Emily Carr

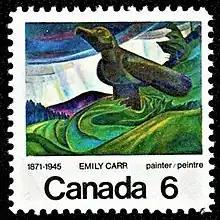
1971 Canada stamp honoring Emily Carr, based on her painting "Big Raven"

Carr's life itself made her a "Canadian icon", according to the "Canadian Encyclopedia". As well as being "an artist of stunning originality and strength", she was an exceptionally late bloomer, starting the work for which she is best known at the age of 57 (see Grandma Moses). Carr was also an artist who succeeded against the odds, living in an artistically unadventurous society, and working mostly in seclusion away from major art centres, thus making her "a darling of the women's movement" (like Georgia O'Keeffe, whom she met in 1930 in New York City). Emily Carr brought the north to the south; the west to the east; glimpses of the ancient culture of the Indigenous peoples of the Americas to the most newly arrived Europeans on the continent.